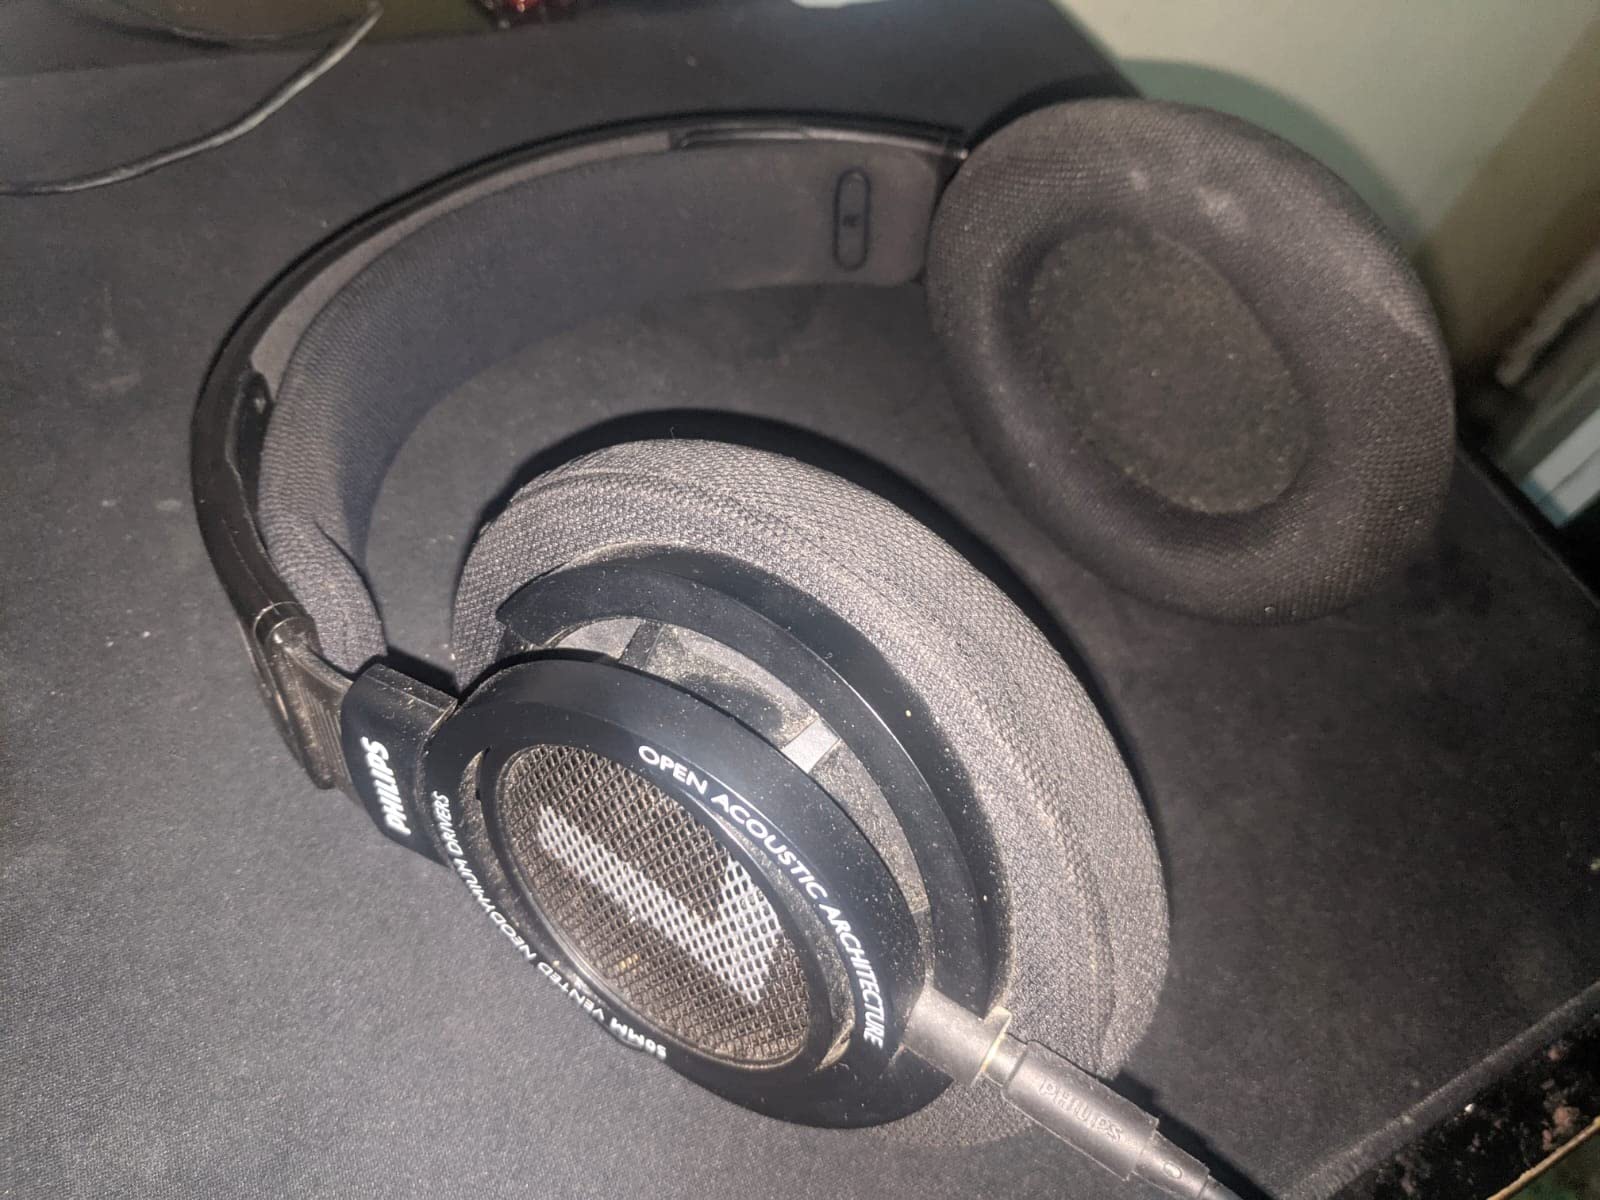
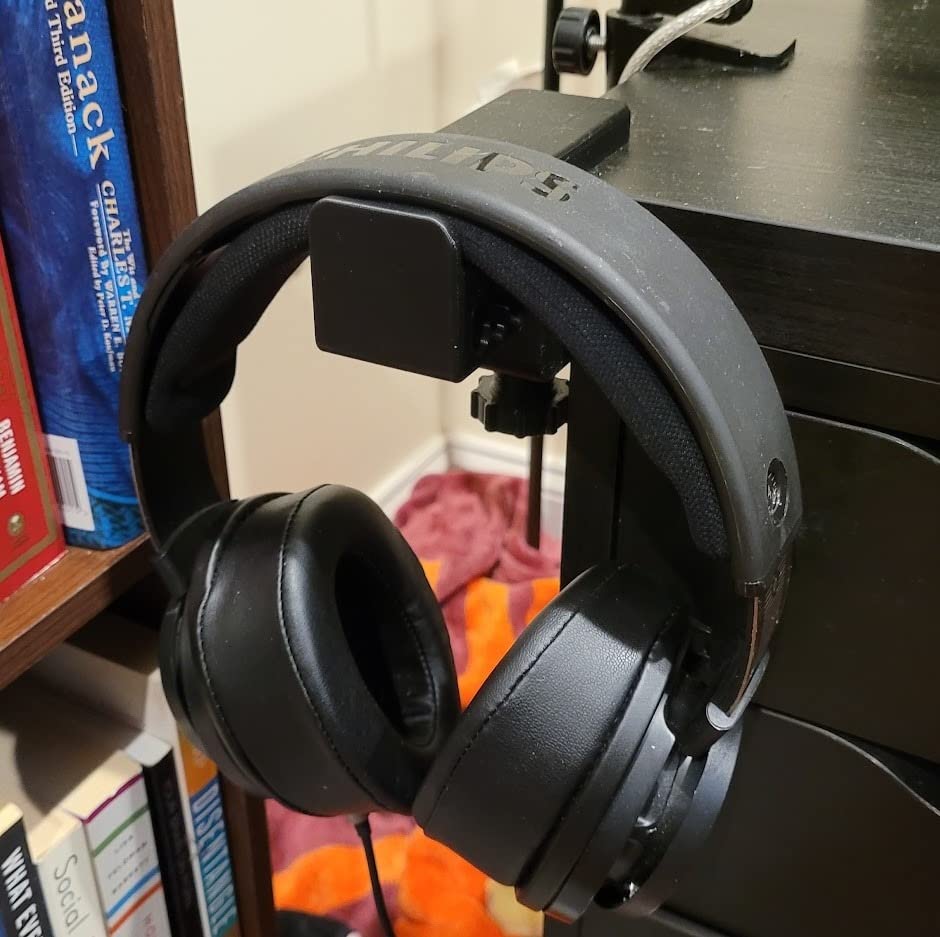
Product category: headphones
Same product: yes